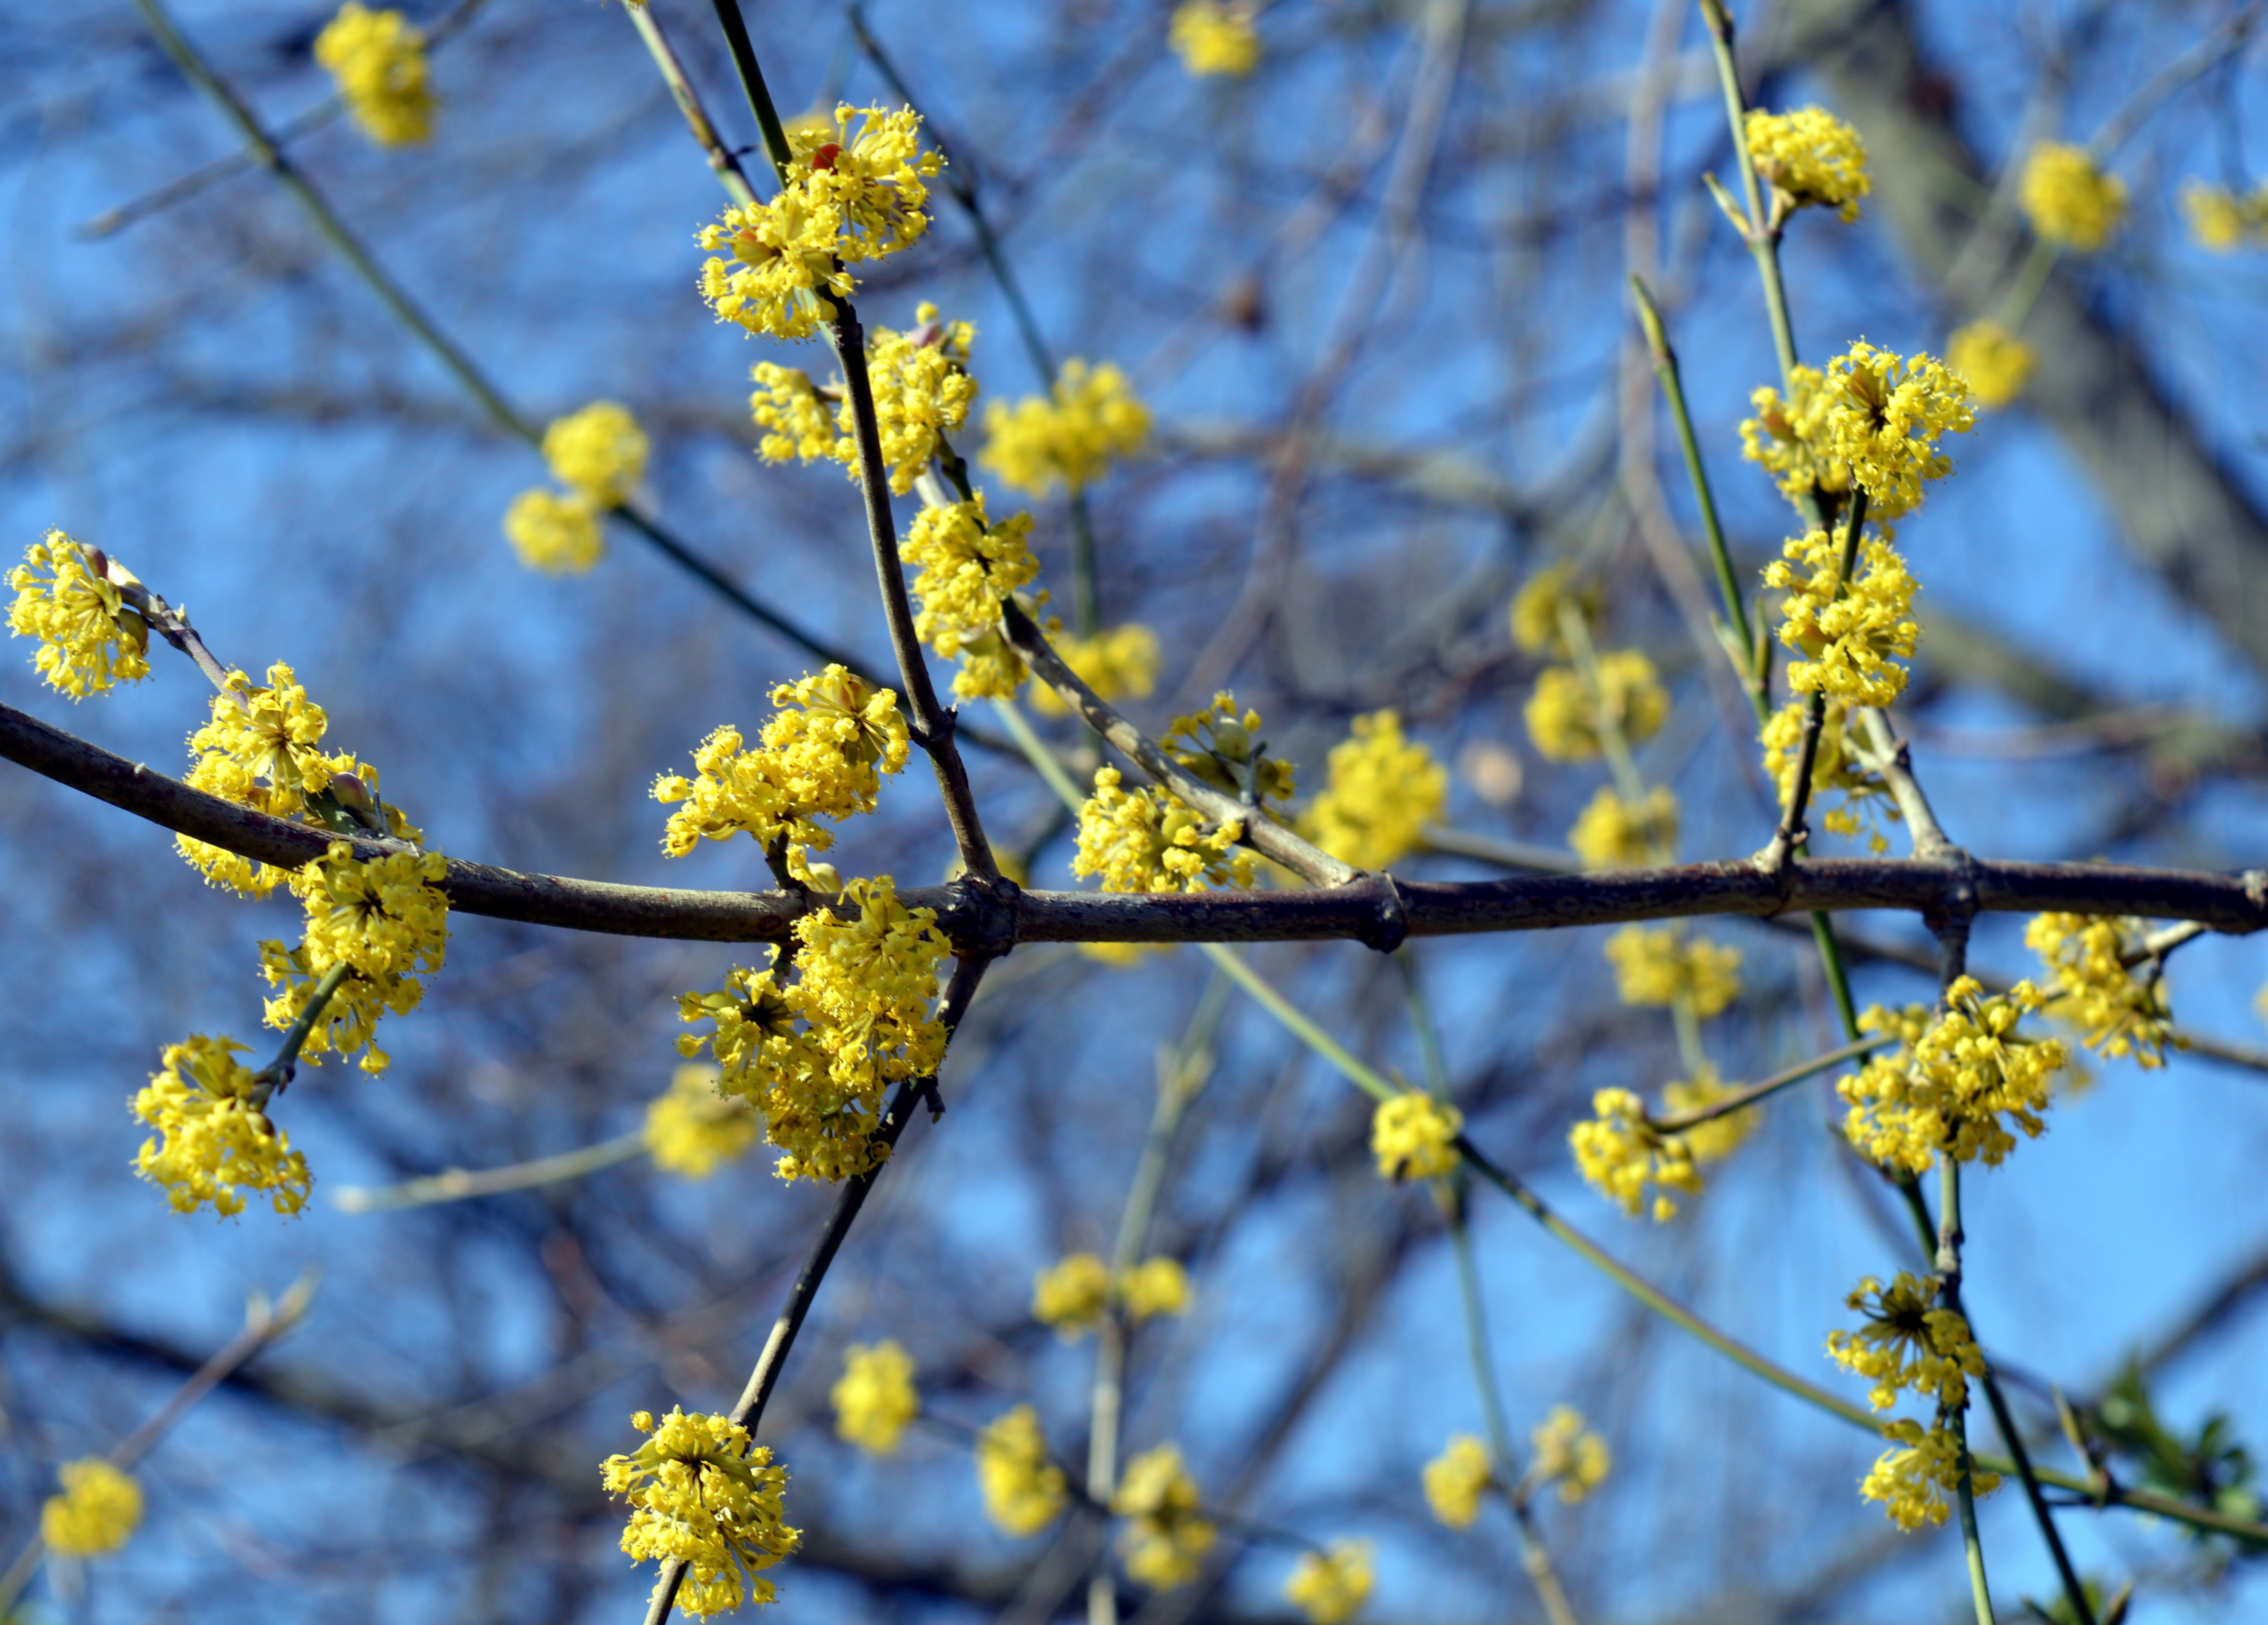
tree, nature, branch, blossom, plant, sunlight, leaf, flower, food, spring, produce, macro, autumn, botany, yellow, close, flora, season, wildflower, flowers, shrub, branches, pretty, macro photography, flowering plant, flowering twig, tree blossoms, woody plant, land plant